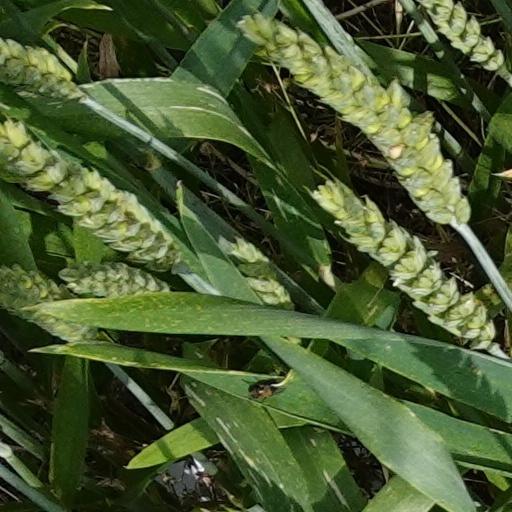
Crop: wheat